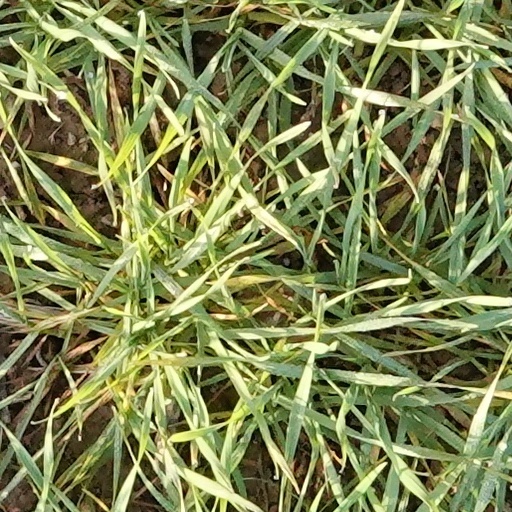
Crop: wheat